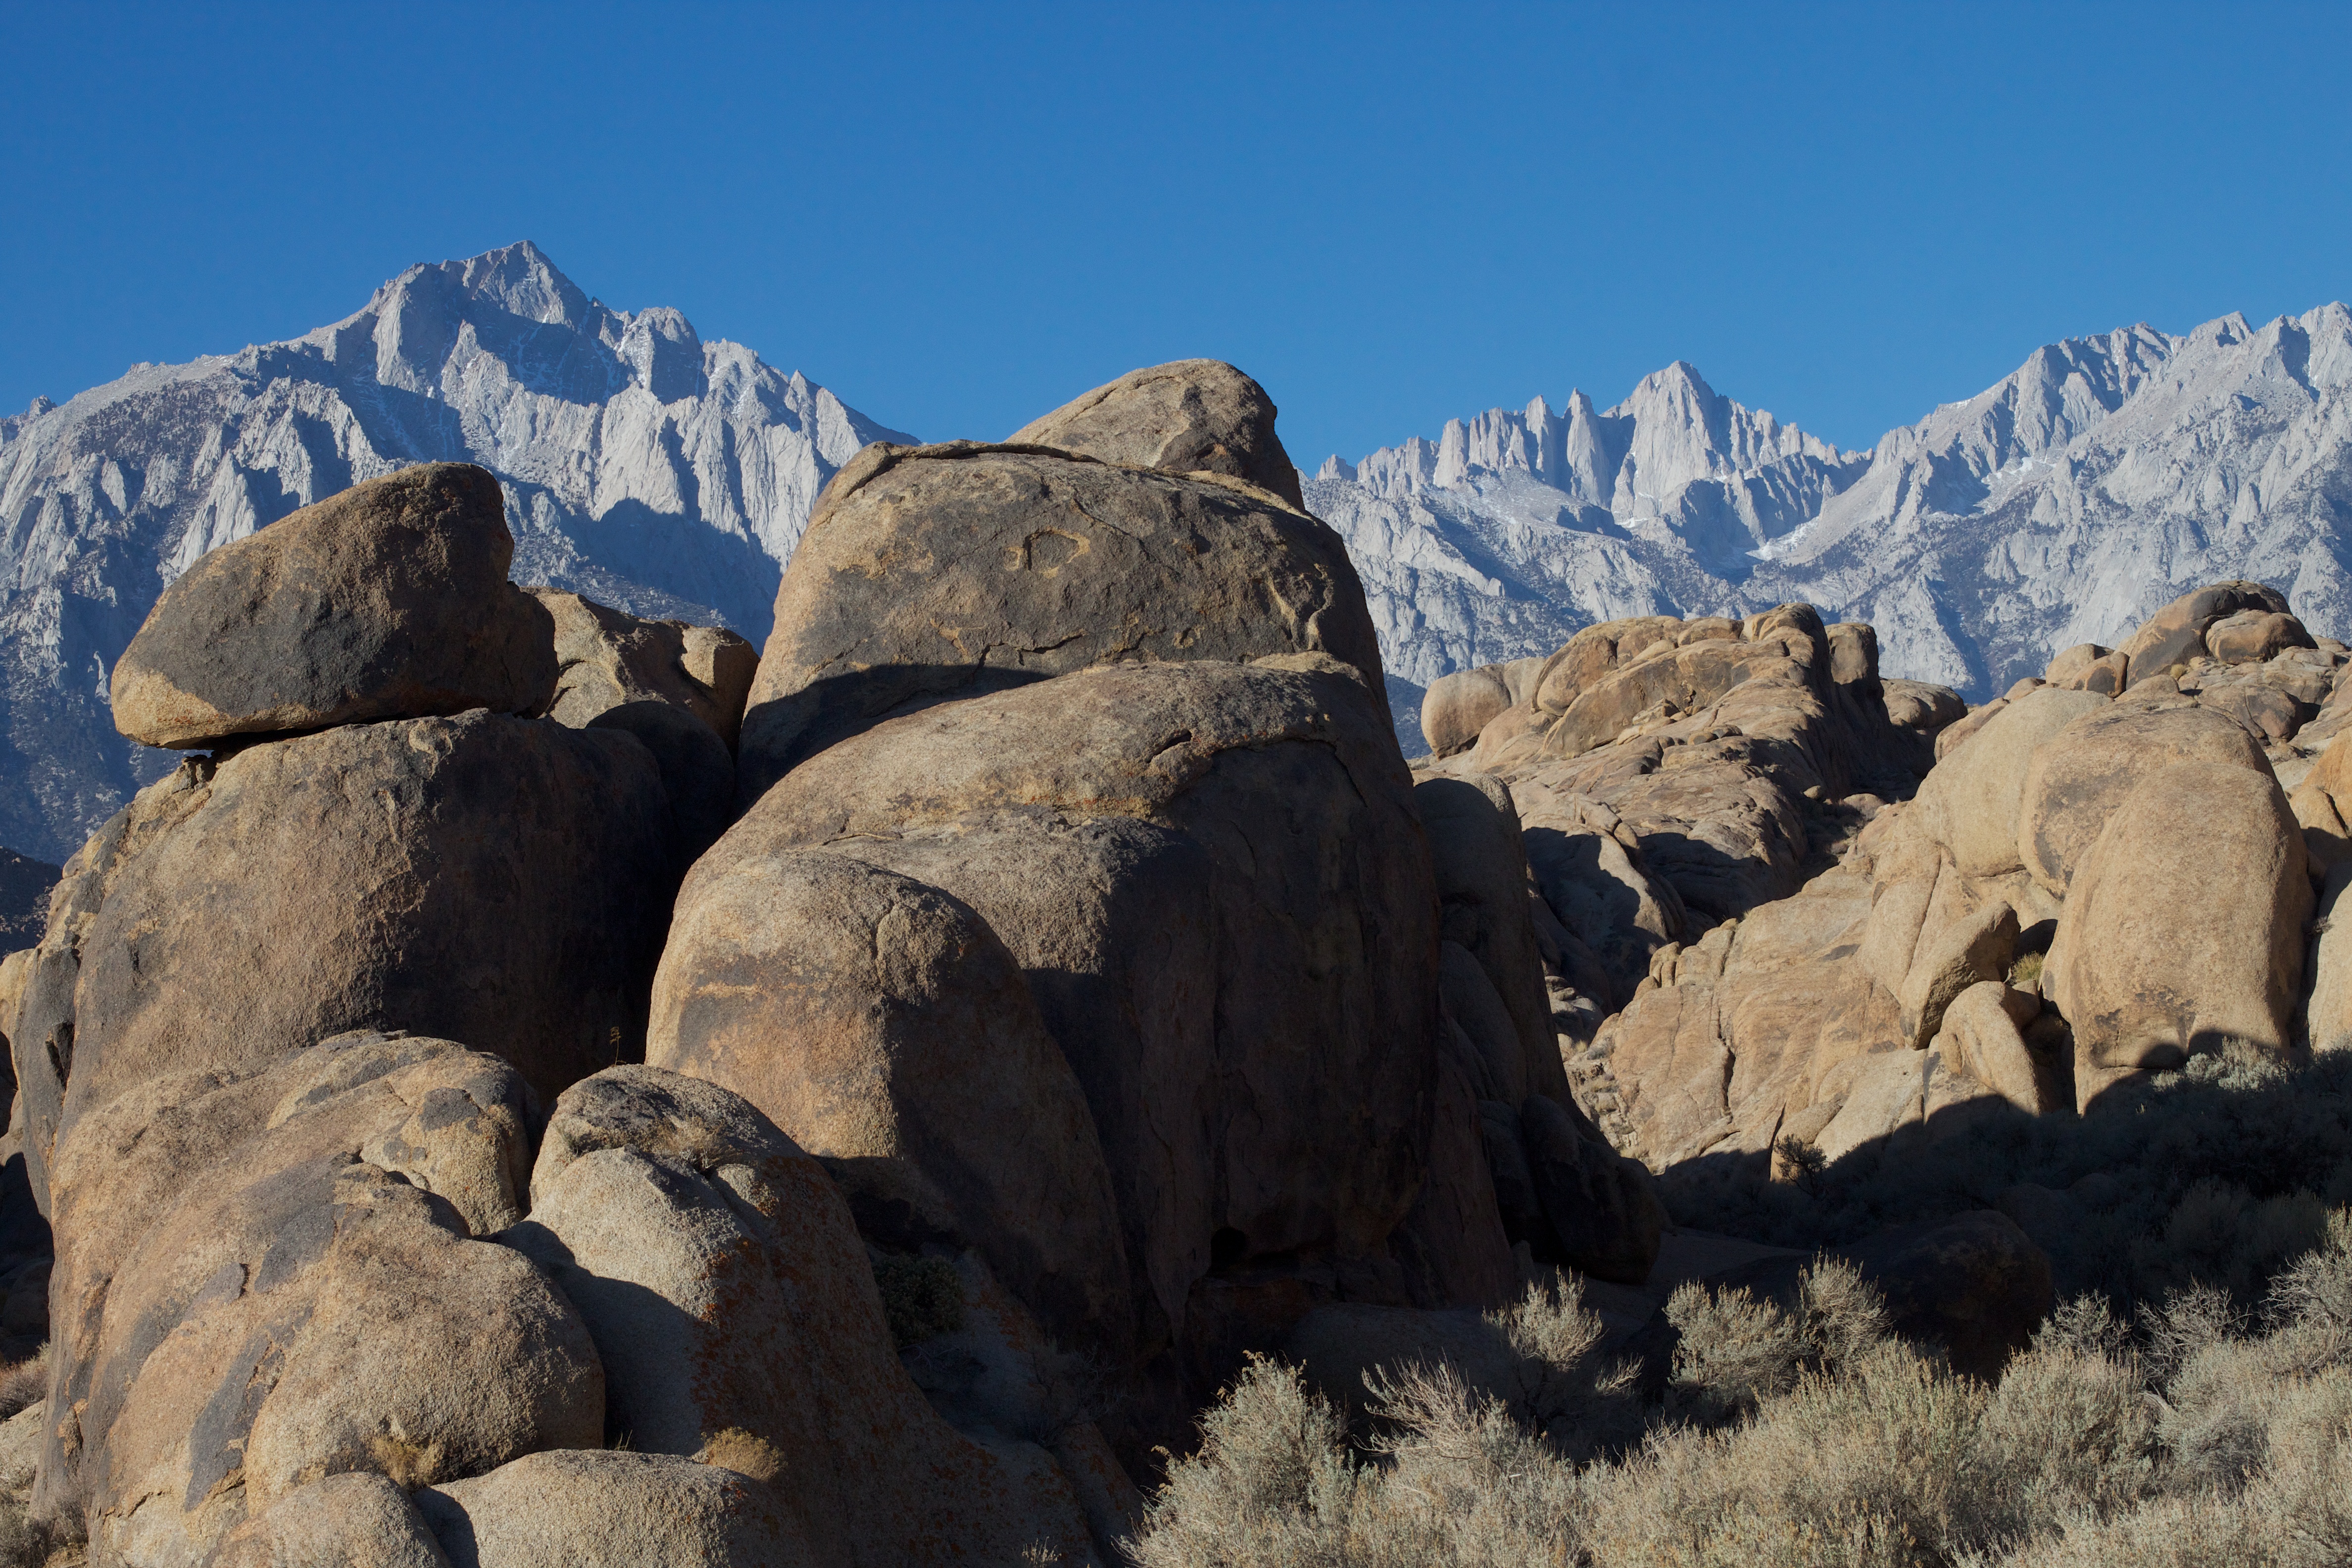
landscape, rock, wilderness, walking, mountain, adventure, valley, mountain range, formation, summit, mountaineering, geology, badlands, plateau, mountainous landforms